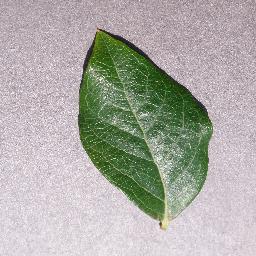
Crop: blueberry
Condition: healthy